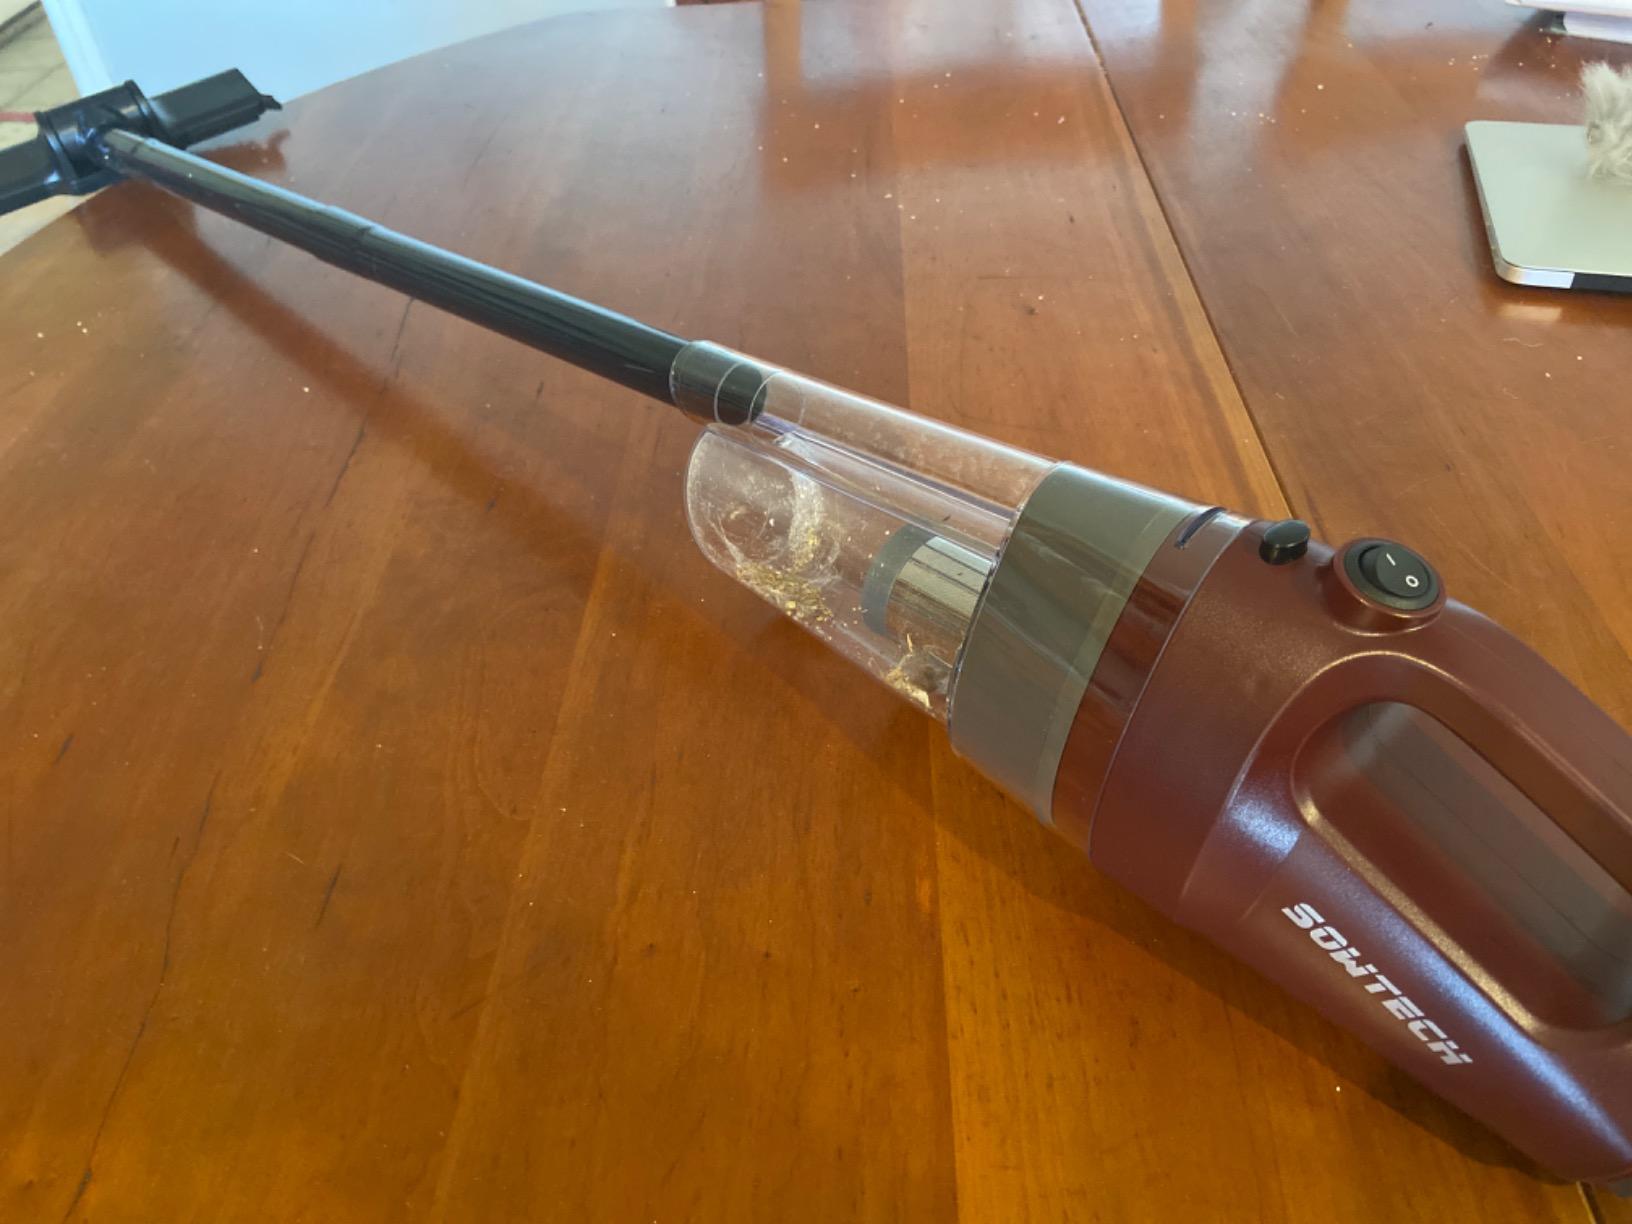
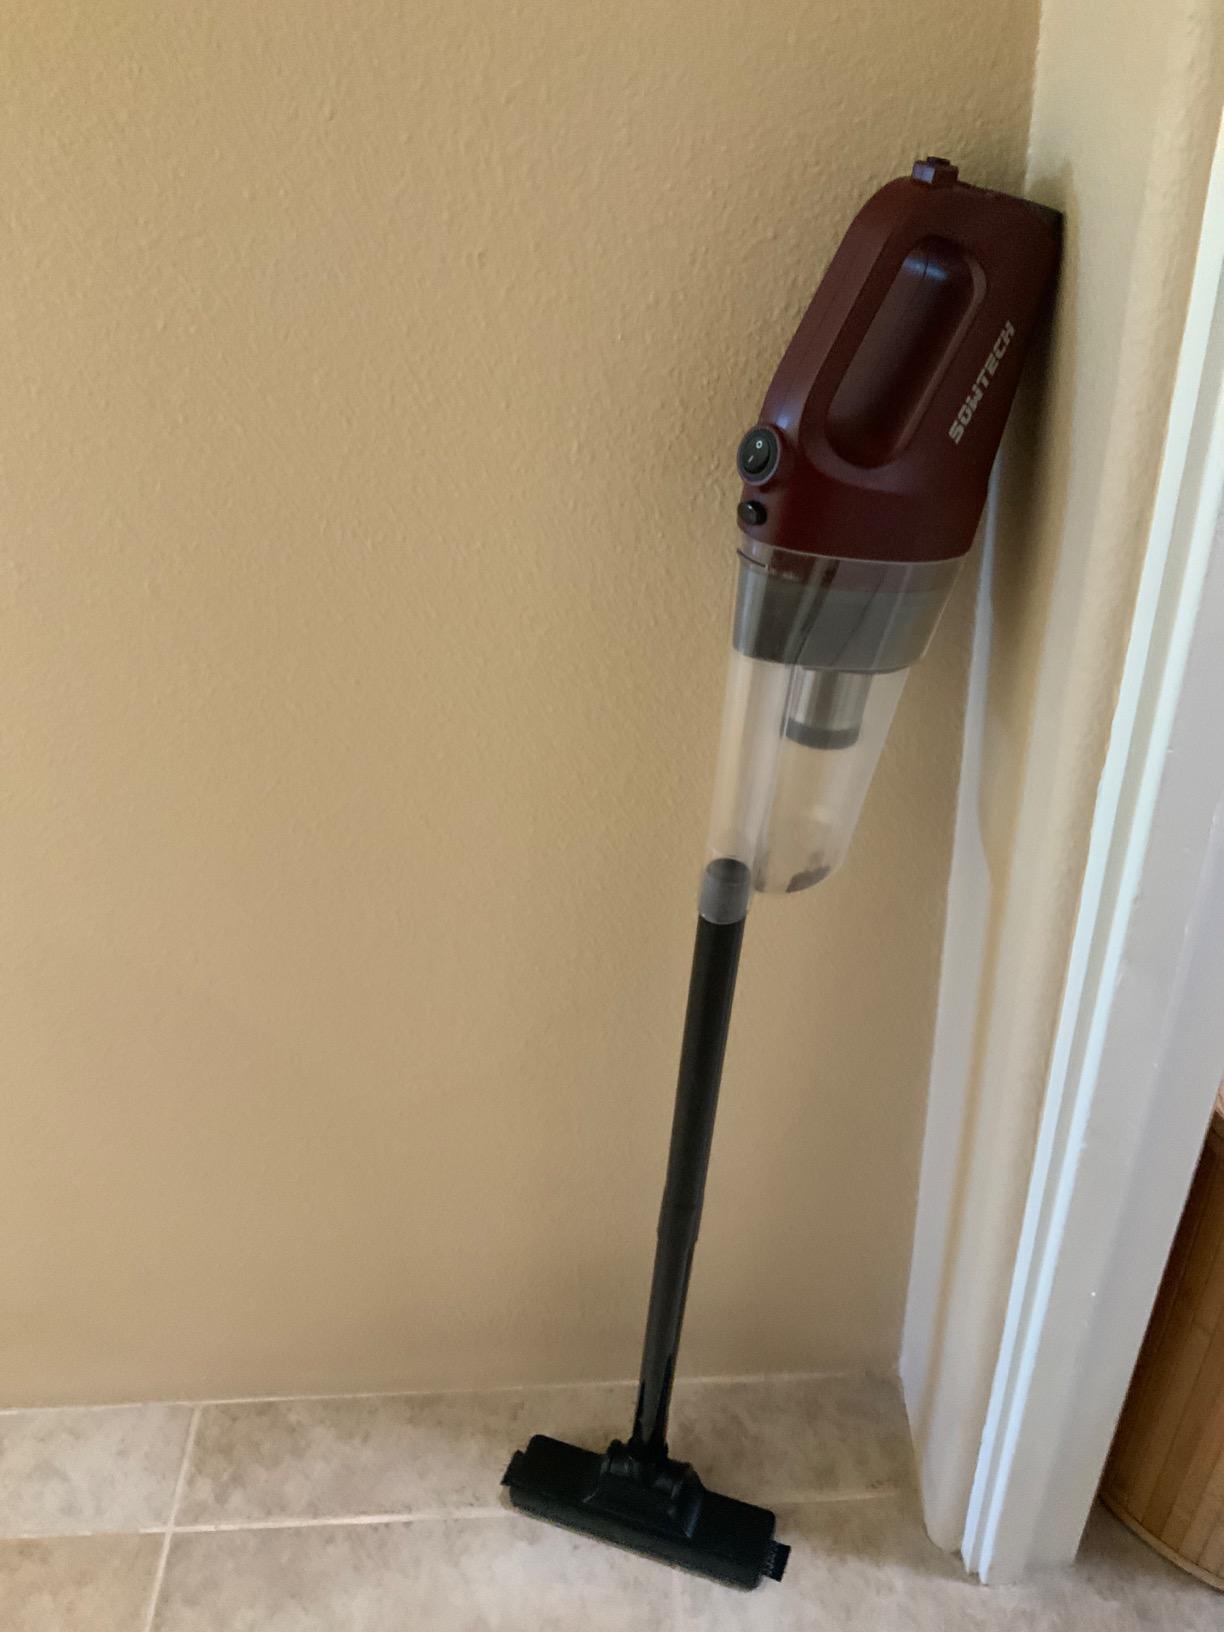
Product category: items_vacuum
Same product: yes